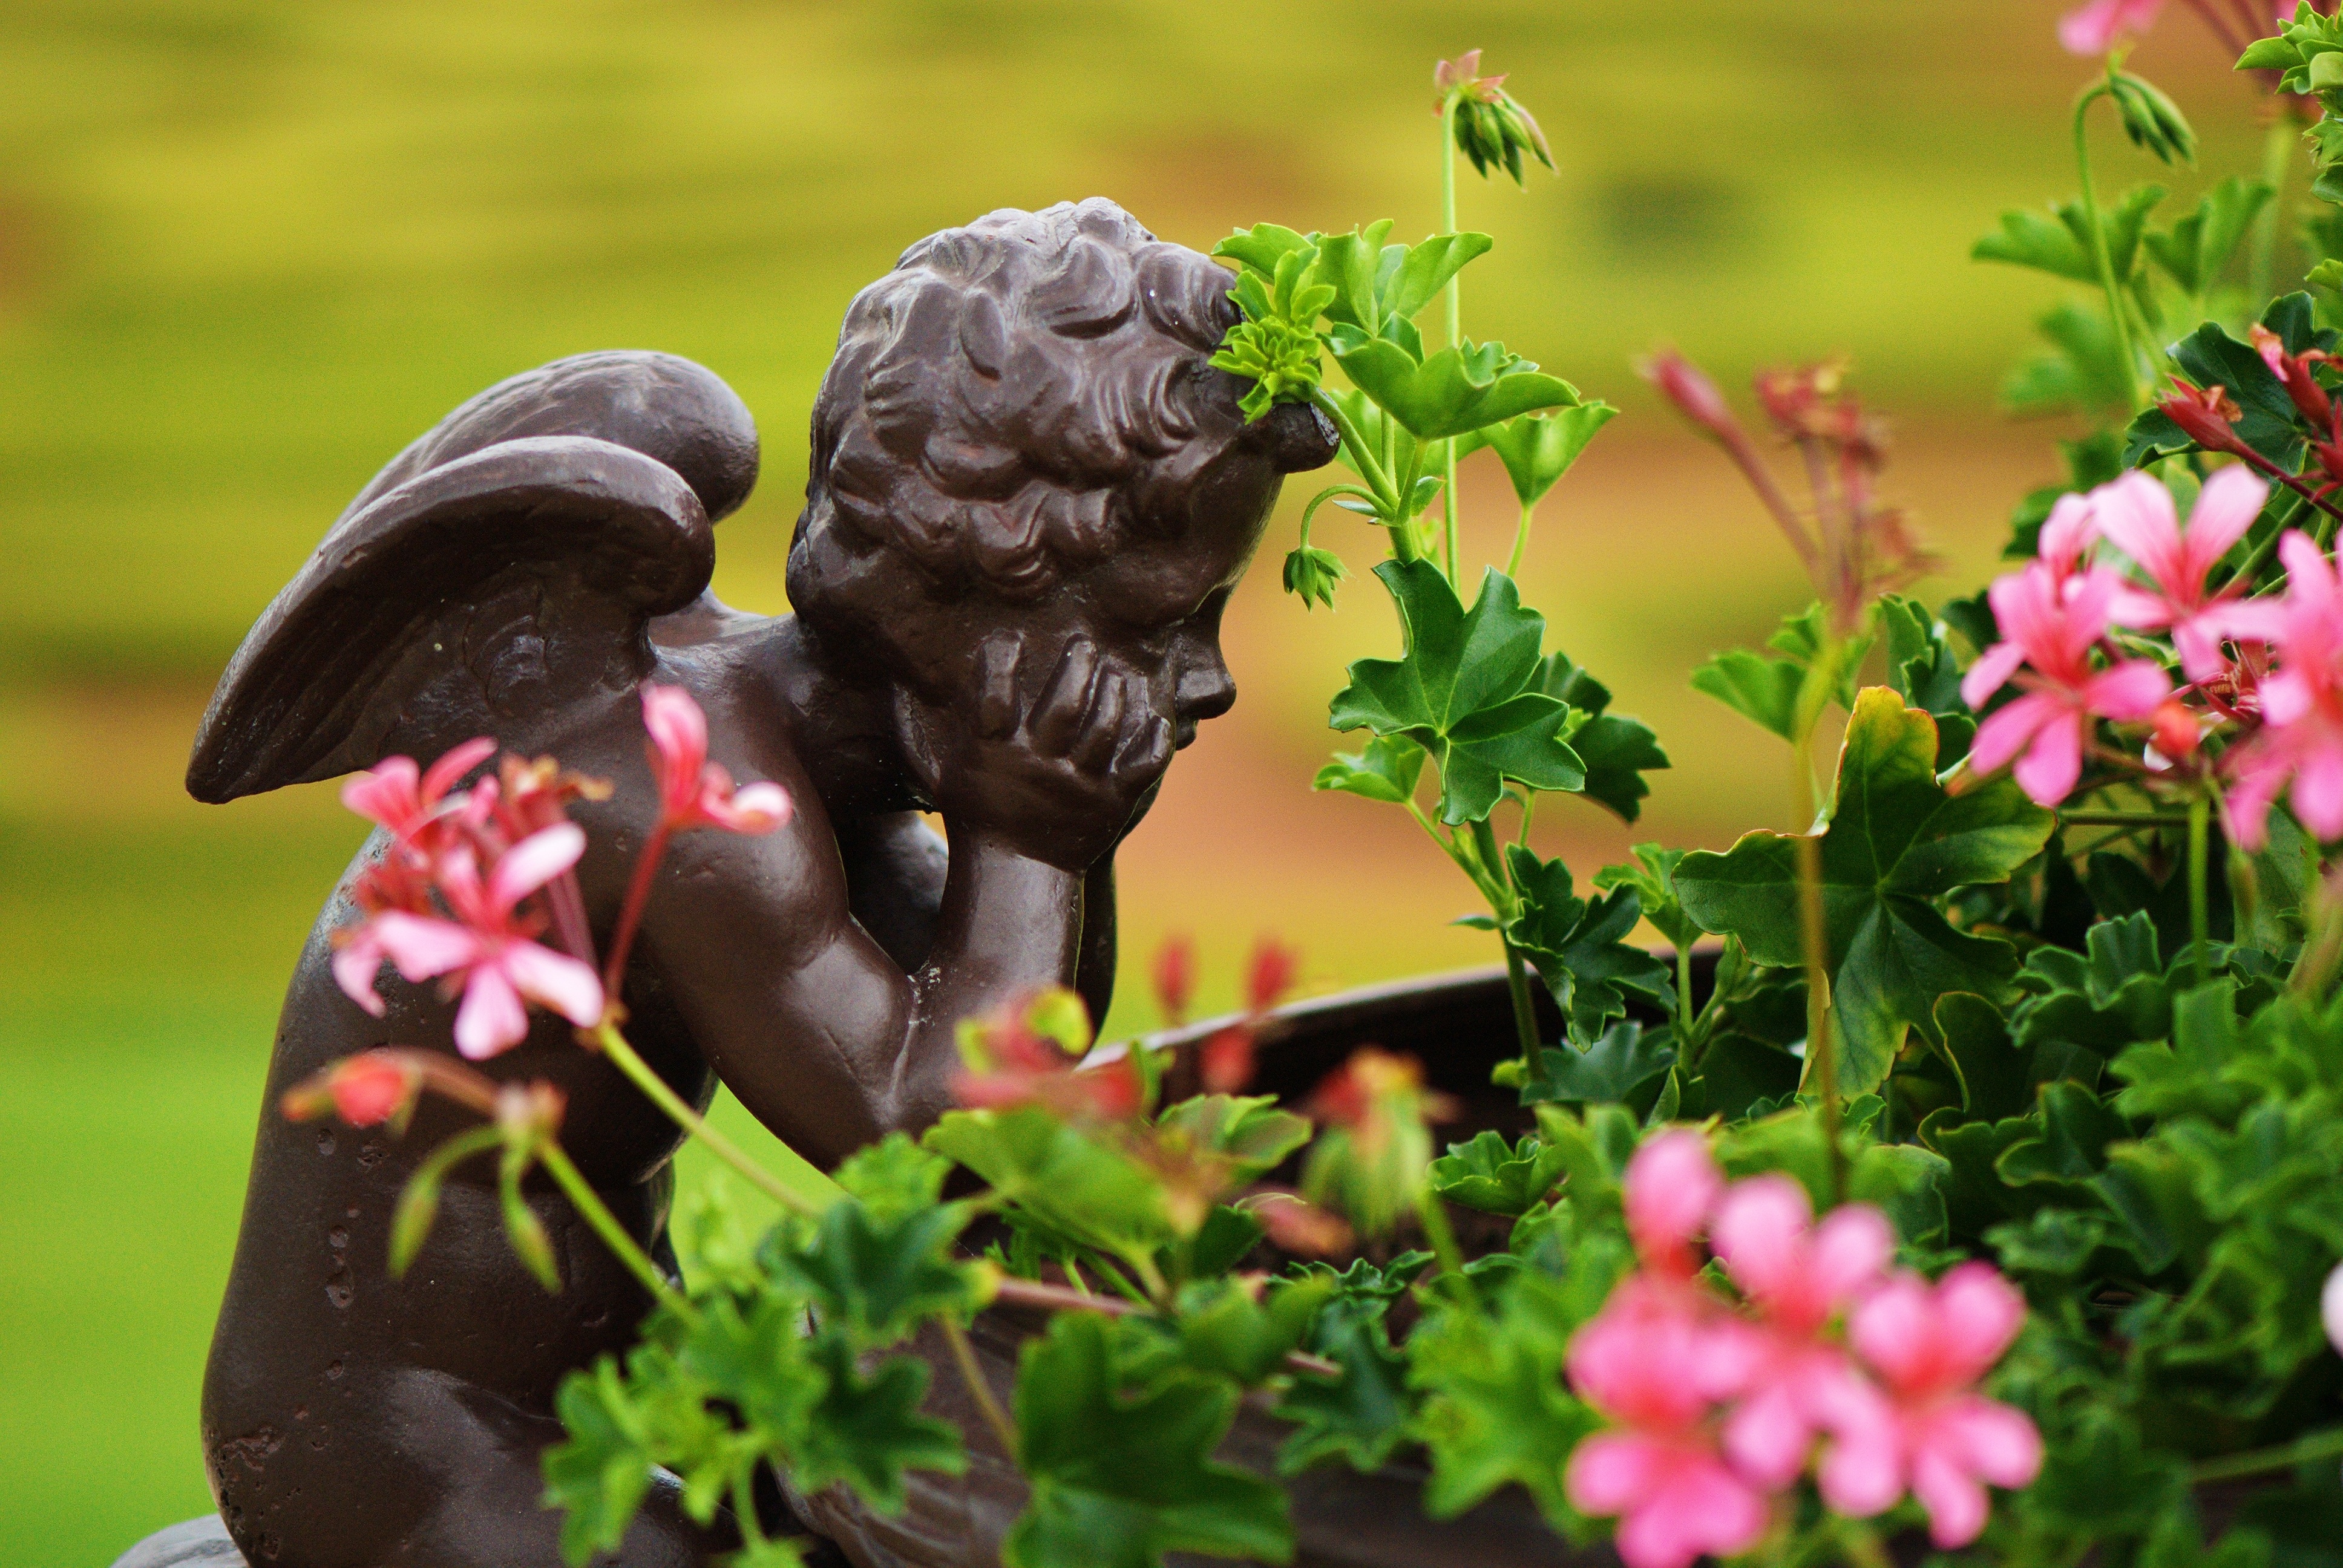
plant, lawn, flower, thinking, statue, garden, flora, sculpture, bronze, gardens, poetry